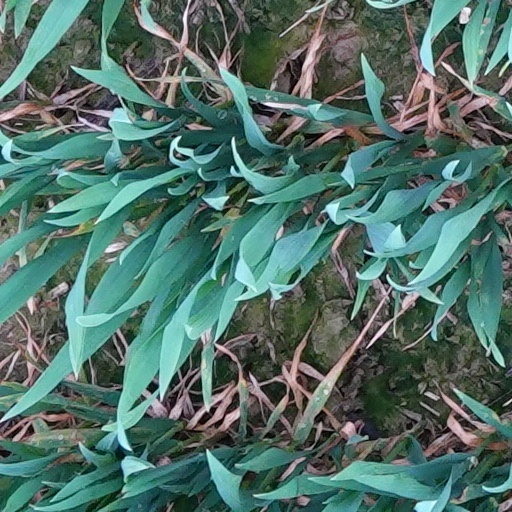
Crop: wheat